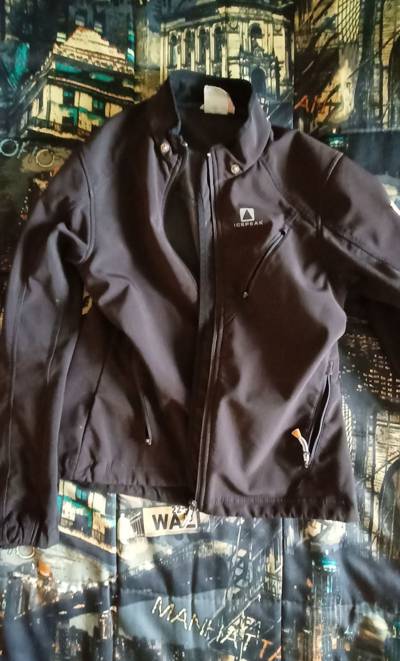
Waste category: clothes